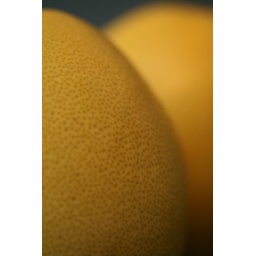
hmm....don't know what this fruit is but found it around the house